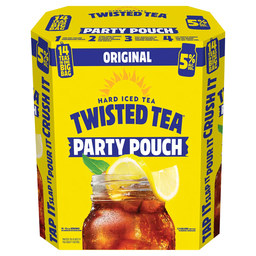
Label: trash